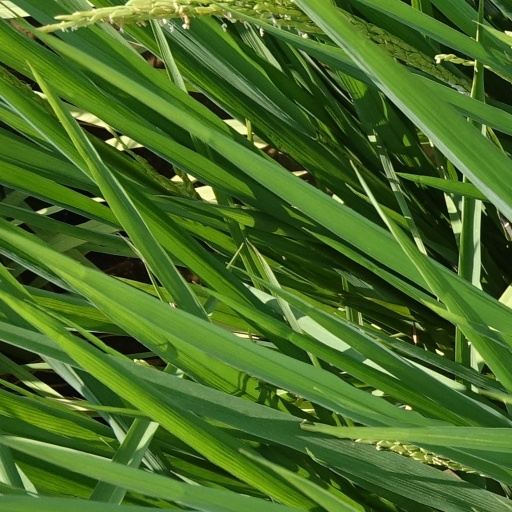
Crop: rice